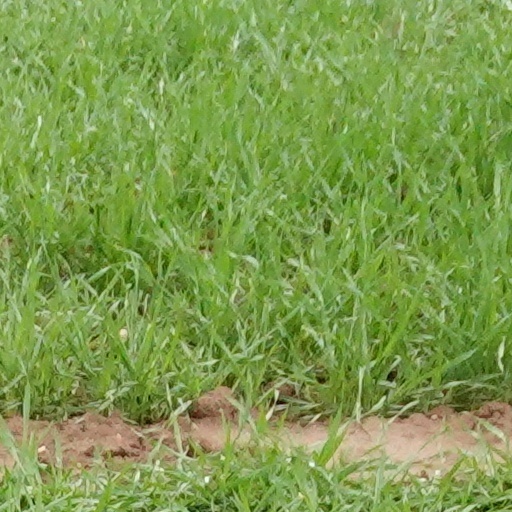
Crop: wheat